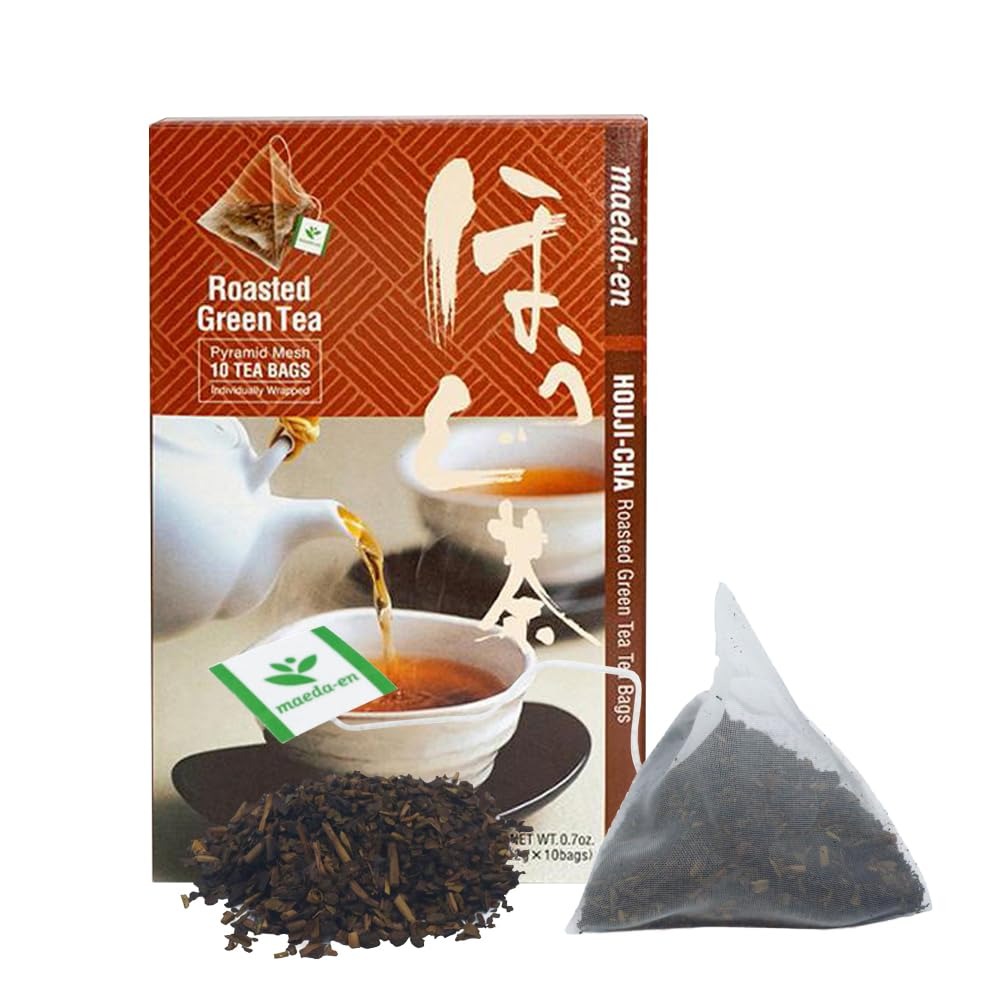
Item Name: MAEDA-EN Premium Houji-cha Roasted Green Tea 10 Tea Bags Japanese Origin Green Tea Leaves Individually Wrapped Teabags 13746 1pk
Bullet Point 1: JAPANESE HOUJI-CHA TEA BAGS – Houji-cha is a traditional roasted green tea and naturally very low caffeine because it is roasted at high temperature between 320-360°F. The brew from our Houji-cha Tea Bags are smooth, flavorful and easy to drink. We hope each invigorating sip of our roasted green tea brings a refreshing and soothing sense of calm and focus to your day. This authentic Japanese tea comes with 10 individually wrapped teabags per pack to last you multiple cups of tea with one order.
Bullet Point 2: GOOD FOR HEALTH – Green teas are full of nutrients and beneficial to your wellbeing in various ways, and drinking such a tasty blend makes it so easy to enjoy while reaping some positive health benefits for overall wellness. This natural roasted green tea has a lovely aroma and rich bold taste for you to love. It’s the perfect daily drink to start your day or to wind down after a busy workday. Houji-cha is tasteful for anyone and convenient to enjoy anytime, anywhere.
Bullet Point 3: DELICIOUS DRINK FOR ANYONE – Take a sweet morning or afternoon tea break with this Japanese roasted green tea! This Houji-cha features a perfect harmony of deep aroma, infusion color, and full-bodied flavor. Enjoy its beautiful dark amber color and its naturally sweet flavor! With its all-natural low caffeine levels and rich aromatic flavor in every teabag, easily prepare a hot or cold cup of this tea to take with you on-the-go to work or school, or to relax with during your daily teatime.
Bullet Point 4: EXCELLENT GIFT FOR ANY OCCASION – This Houji-cha is an ideal present to give to friends, family, relatives, students, loved ones, colleagues, clients, and acquaintances as it is a hearty herbal natural drink and supports good health. Showing appreciation and care for others’ wellbeing is a great gesture and can be shown with this low caffeinated tea as a gift. Give on any occasion such as for holidays, Christmas, Thanksgiving, Easter, Mother's Day, Father’s Day, birthdays, or housewarming gift.
Bullet Point 5: EASY TO PREPARE – For hot Houji-cha, steep 1 tea bag in a large cup of 180°F hot water for 30-60 seconds. Every package contains crushed Houji-cha leaves that are neatly packed into mesh pyramid bags that allow for easy brewing every time. Experience the taste of a new culture with this authentic quality Japanese roasted green tea. Perfect to enjoy on-the-go, this gluten-free premium Japan grown tea comes in single serving teabags that brews well and are travel sized to take with you anywhere.
Value: 10.0
Unit: Count

Price: 7.4